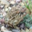
Label: frog